B. Hick and Sons

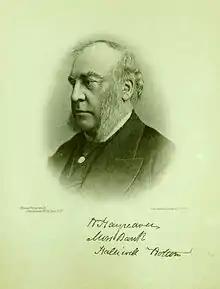
Entrepreneur, William Hargreaves JP c.1880, from a Photograph by Alex Bassano 25 Old Bond St. W. "Ink-Photo." Sprague & Co. London. Inscribed "Mr Hargreaves Moss Bank Halliwell Bolton"

Hick Hargreaves collection of early locomotive and steam engine drawings represents one of the finest of its kind in the world. The majority were produced by Benjamin Hick senior and John Hick between 1833-1855, they are of significant interest for their technical detail, fine draughtsmanship and artistic merit. The elaborate finish and harmonious colouring extends from the largest drawings for prospective customers to ordinary working drawings and records for the engineer.